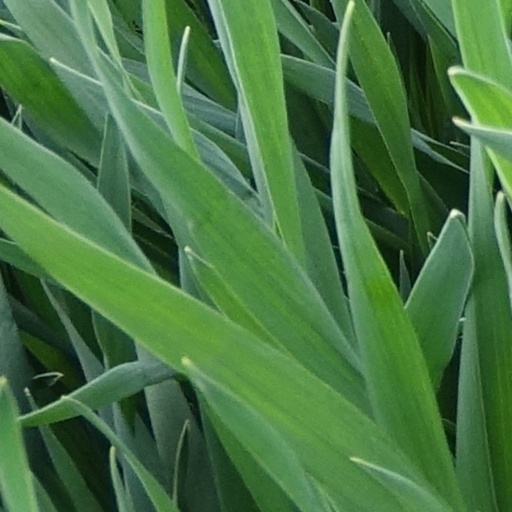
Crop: wheat